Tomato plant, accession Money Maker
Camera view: horizontal (90 deg, fisheye); turntable rotation: 300 degrees
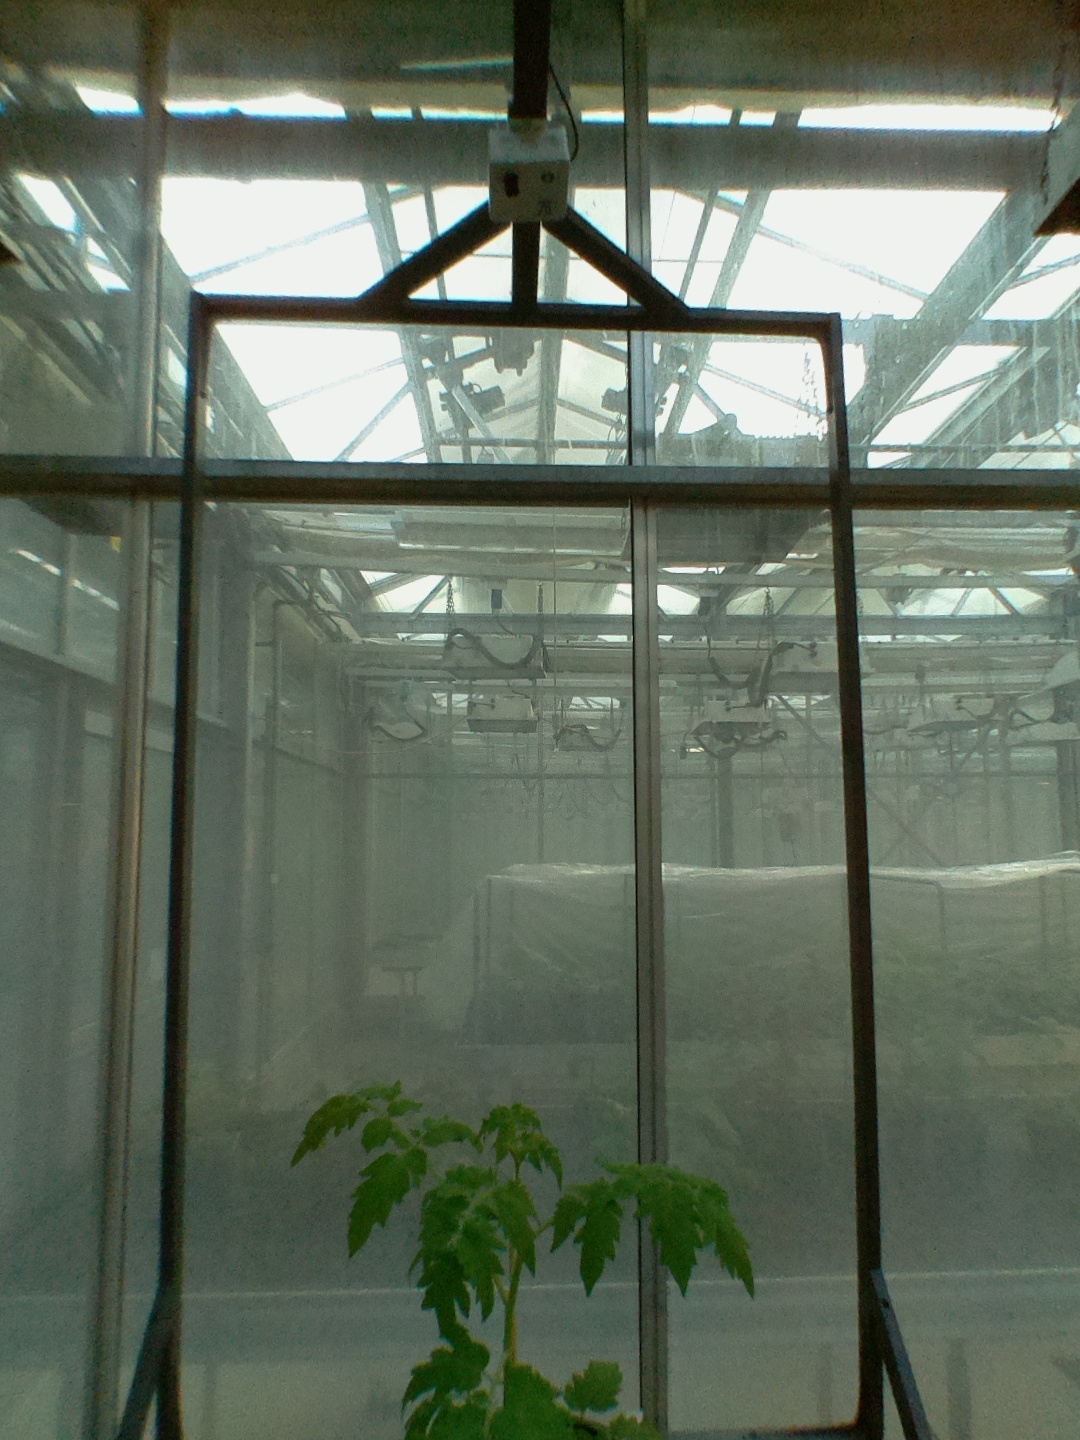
BBCH growth stage 13: 6 of true leaves visible